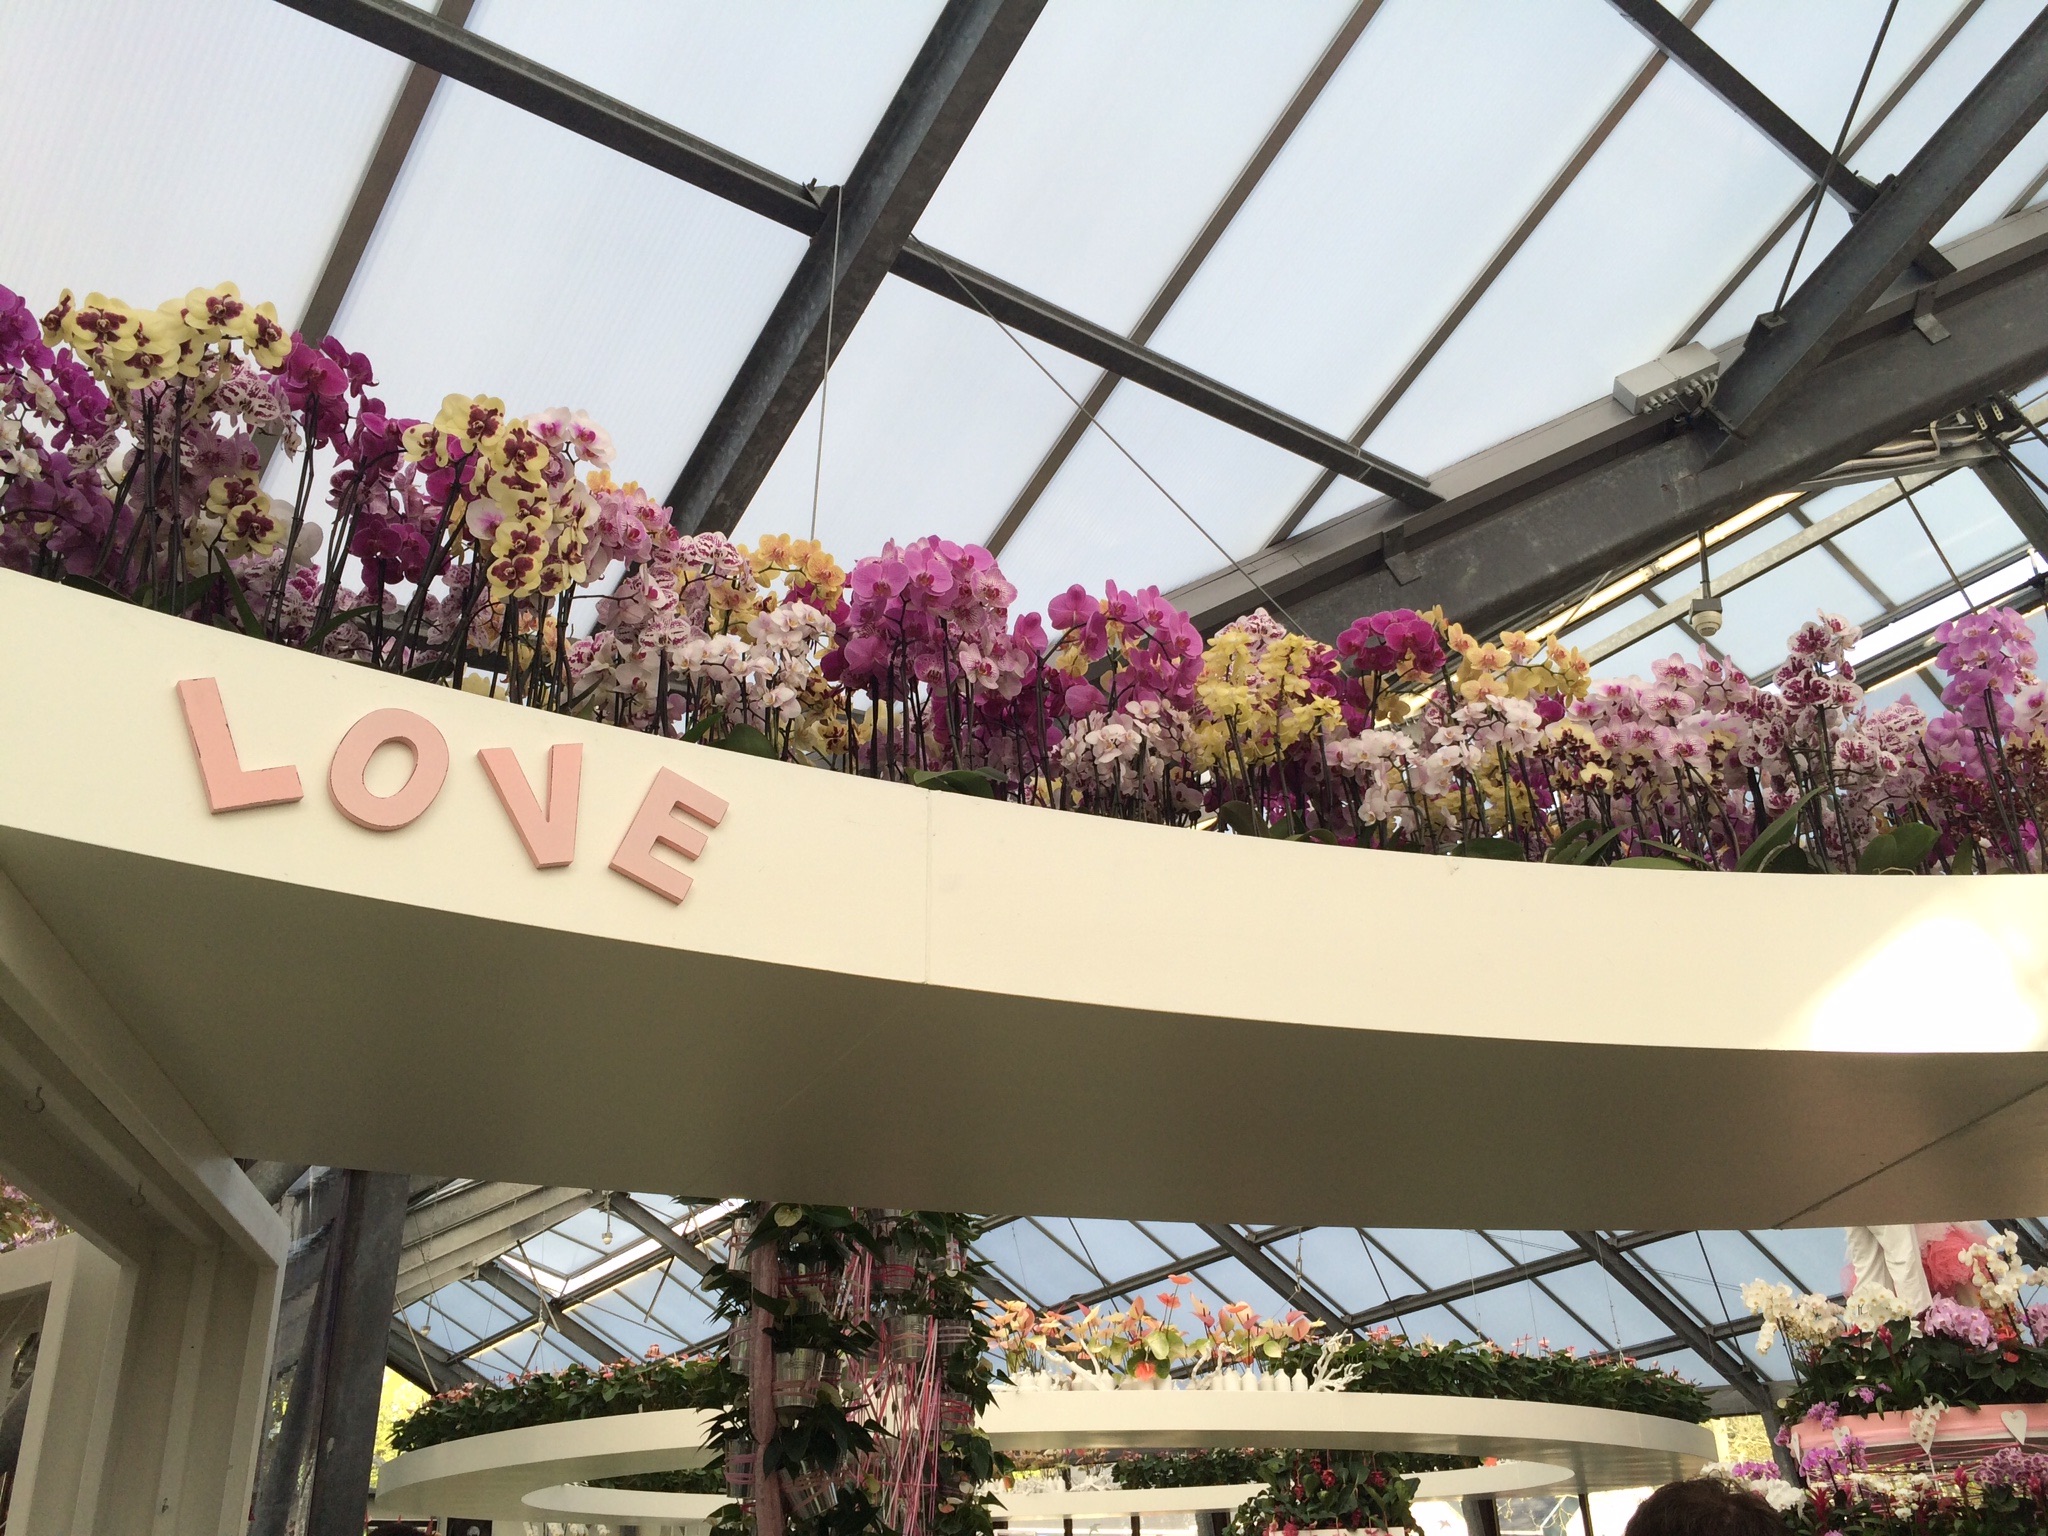
plant, flower, spring, floristry, retail